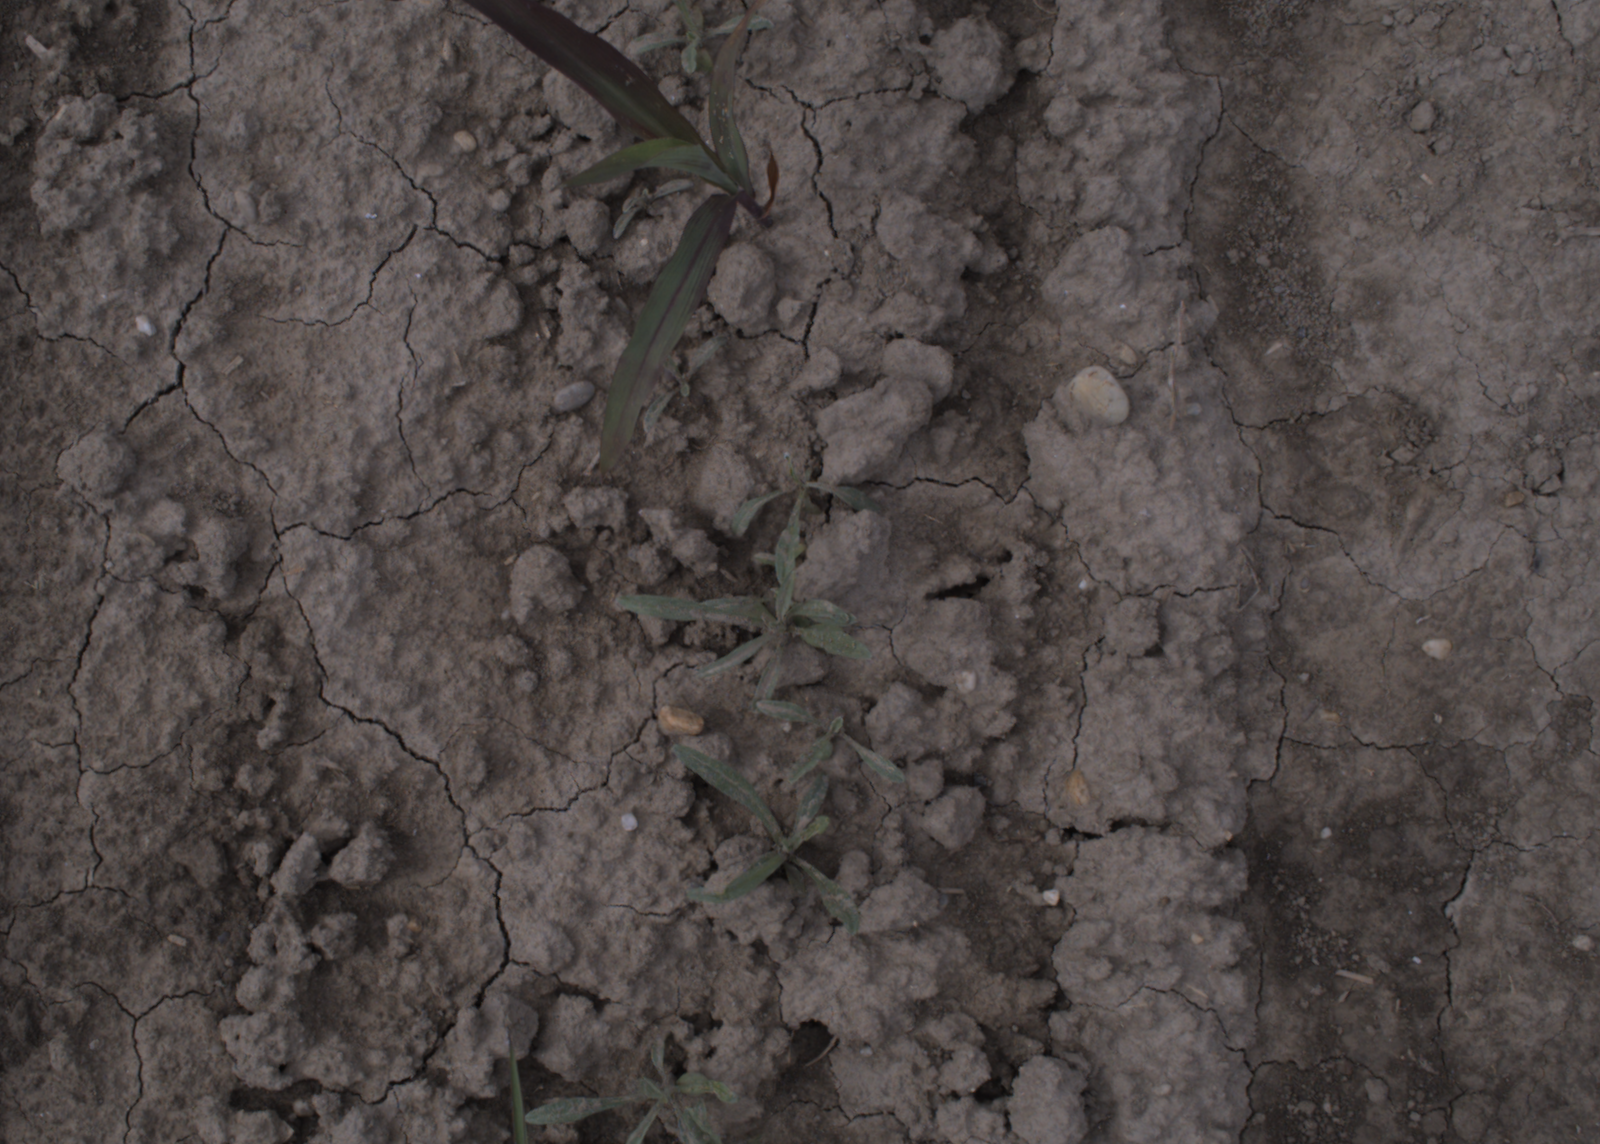
Capture date: 24.08.2020 09:45:33
Weather: mixed
Wind: medium
Seeding date: 21.07.2020
Plant canopy height (mm): 910